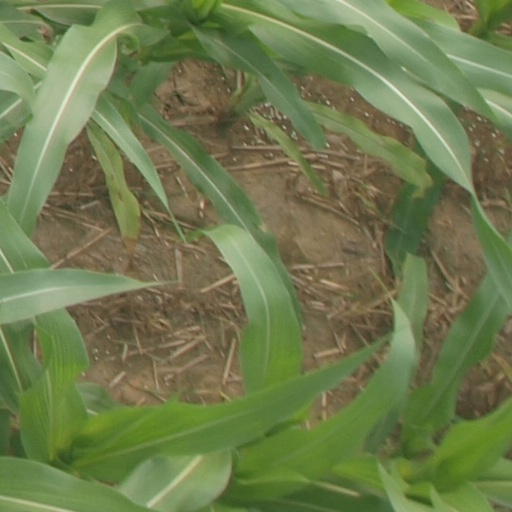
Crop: maize; corn